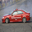
Label: automobile